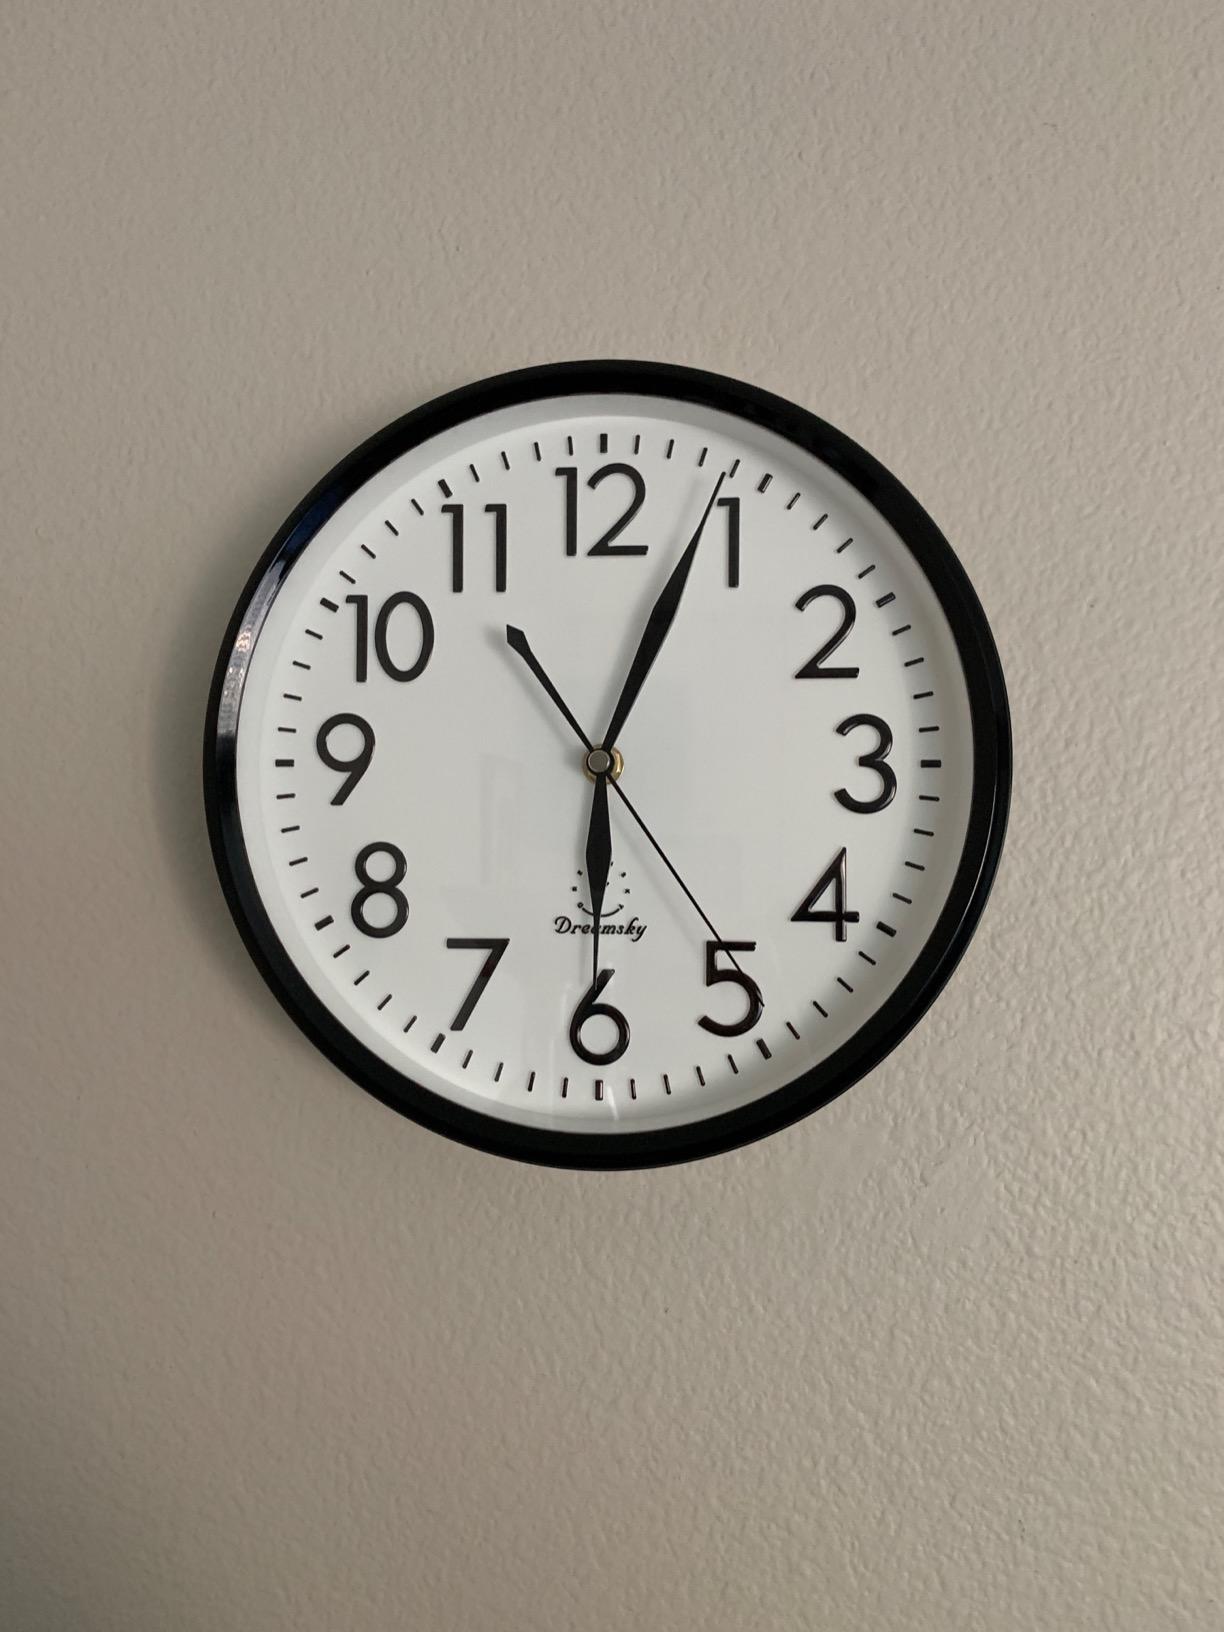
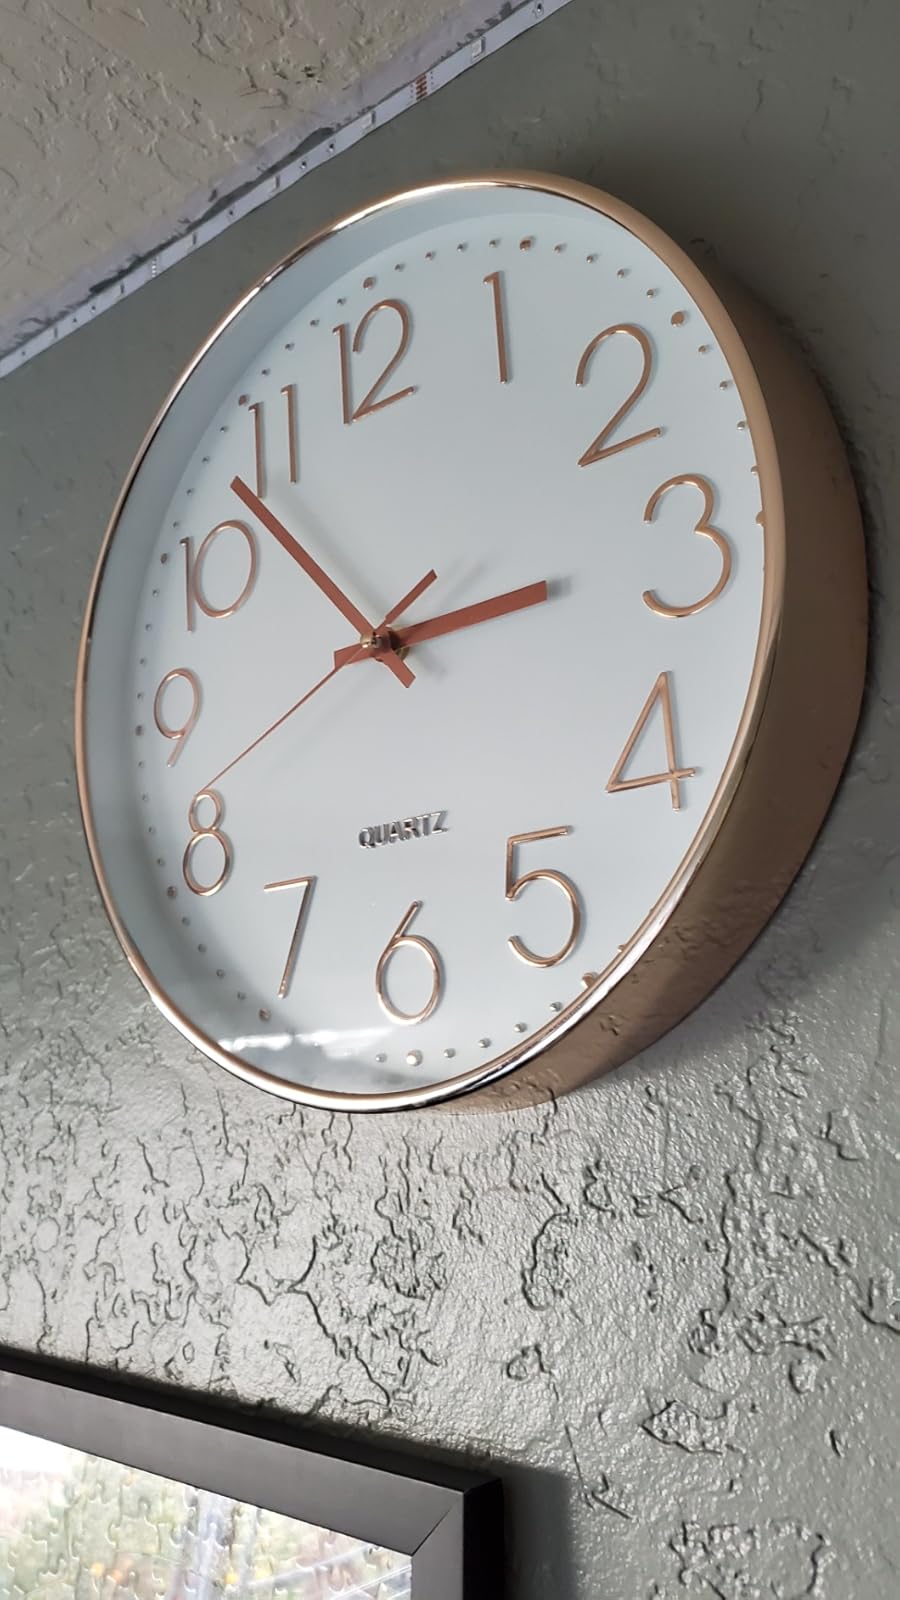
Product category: clock
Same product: no